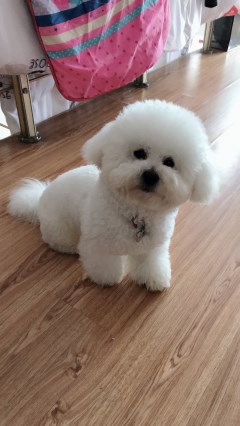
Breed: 3083-n000117-Bichon_Frise